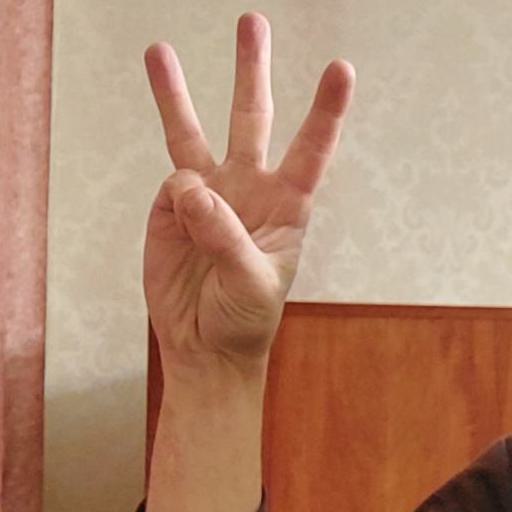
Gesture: three